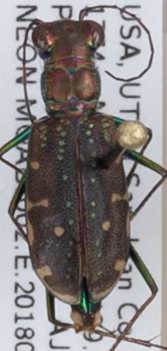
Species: Cicindela punctulata punctulata
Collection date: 2018-07-10
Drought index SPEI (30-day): -0.774
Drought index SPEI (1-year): -2.09
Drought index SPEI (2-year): -2.09